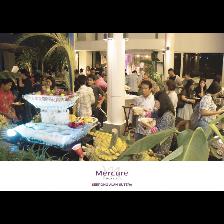
Label: Human